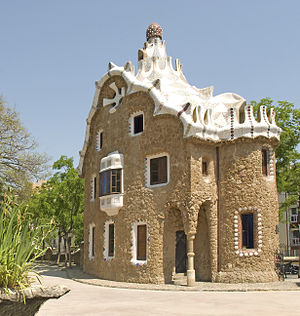
Park Güell / Galleri
Park Güell er en bebygget park designet af Antoni Gaudi, bestående af haver, skulpturer og terasser i Barcelona, som i dag er et af de mest populære vartegn for byen, Gaudis organiske stil og catalansk modernisme.